Lady Mary Wortley Montagu

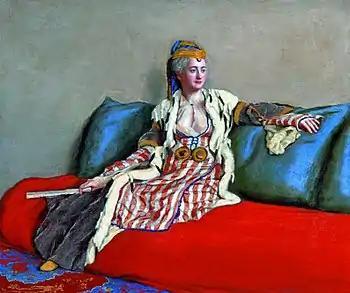
"Lady Montagu in Turkish Dress" by Jean-Étienne Liotard, 1756, Palace on the Water in Warsaw

Lady Mary received news of her husband Edward Wortley Montagu's death on 1 January 1761, and he was buried at Wortley. As soon as she learned of her husband's death, Lady Mary left Venice for England. She had a self-imposed exile because of her strained relationship with her husband, but her return made sense because she wanted to see her daughter and her grandchildren before she died. On 1 September 1761, she began her journey back home; she decided to go through Germany and Holland because France, which was deemed the easier route, was at war. However, the journey was dangerous and exhausting. When she reached Augsburg on 1 October, she wrote to Sir James and Lady Francis Steuart that "she hoped to meet them in Holland." She recorded her perils and fatigues to Sir James in a letter: "I am dragging my ragged remnant of life to England. The wind and the tide are against me; how far I have strength to struggle against both, I know not." While detained at Rotterdam, she handed her "Embassy Letters" to the Reverend Benjamin Sowden of Rotterdam, for safe keeping and "to be dispos'd of as he thinks proper." After she left Rotterdam on 12 December, a hard, impenetrable frost hindered her voyage. Towards the end of the month, she sailed for England, but a mountainous sea obstructed the passage and the captain returned to harbor. On the next attempt a few days later, Lady Mary reached London in January 1762. After arriving in London, Lady Mary rented a house in Great George Street, Hanover Square, and her daughter and grandchildren often visited her.